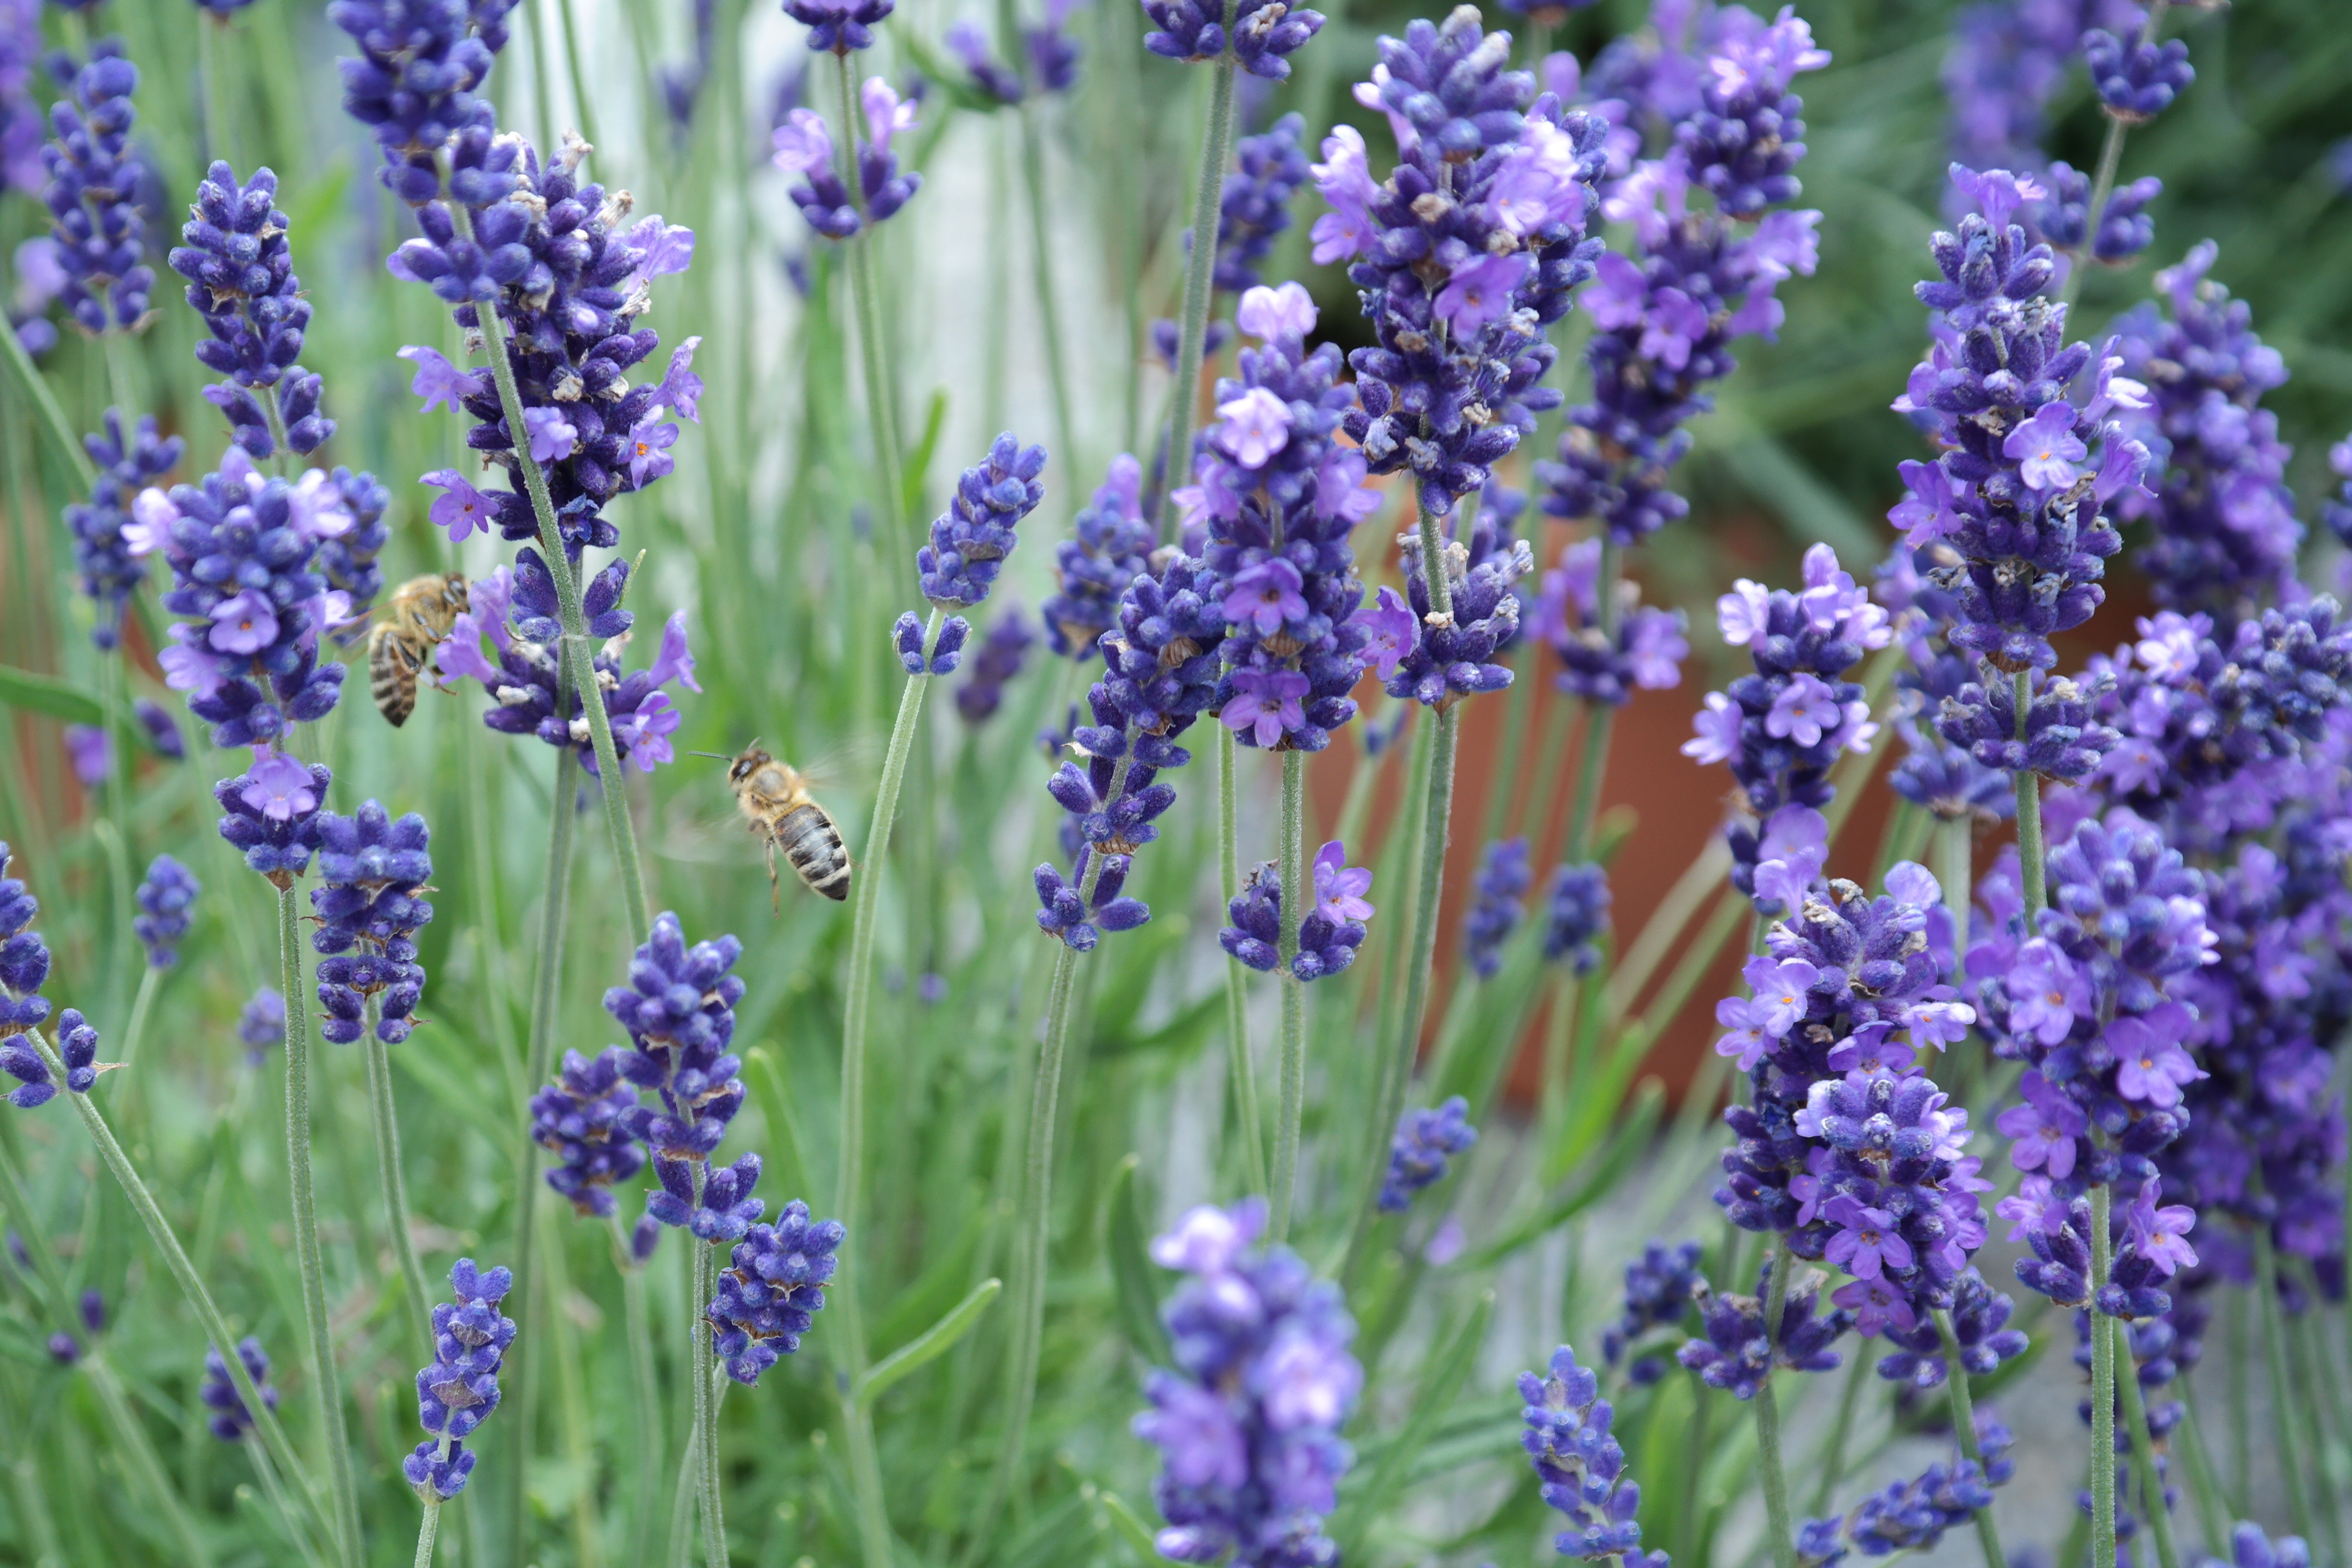
nature, plant, meadow, flower, purple, pollination, herb, insect, botany, garden, lavender, wildflower, violet, bee, flowering plant, flying insects, true lavender, land plant, english lavender, french lavender, lavandula dentata